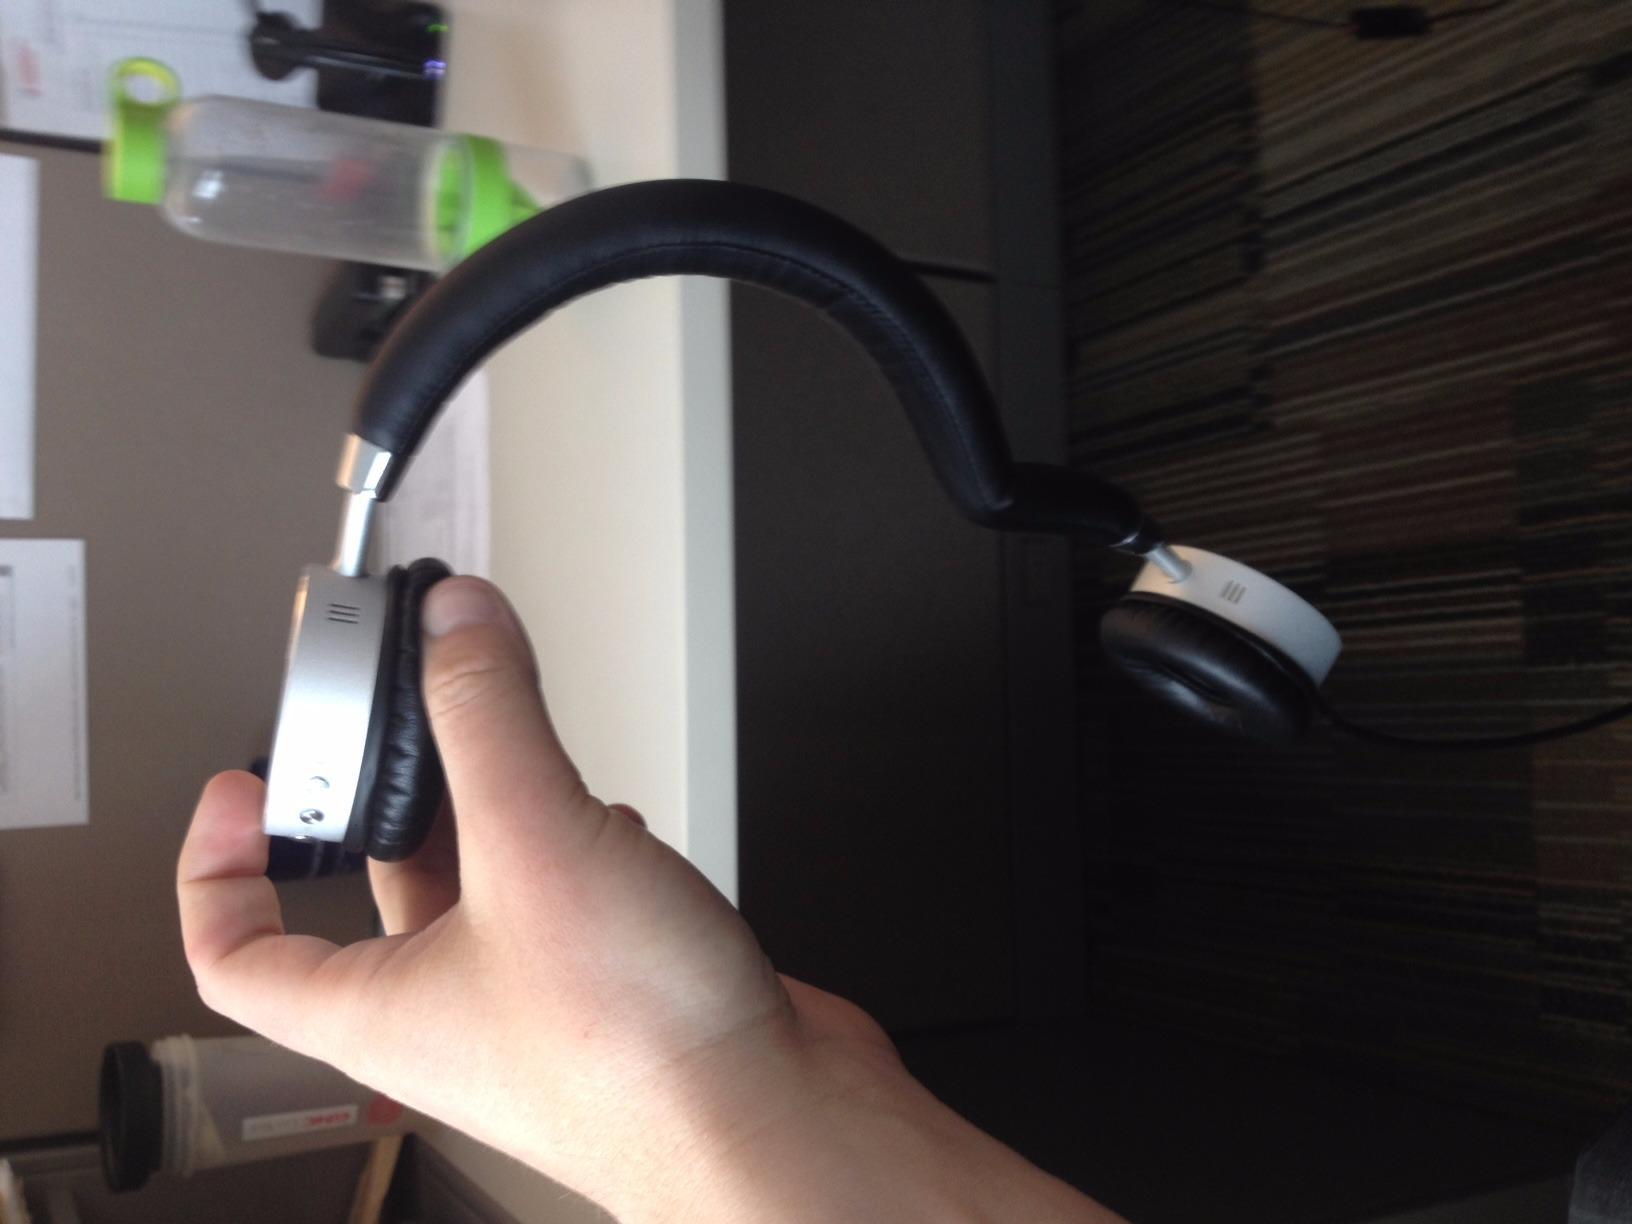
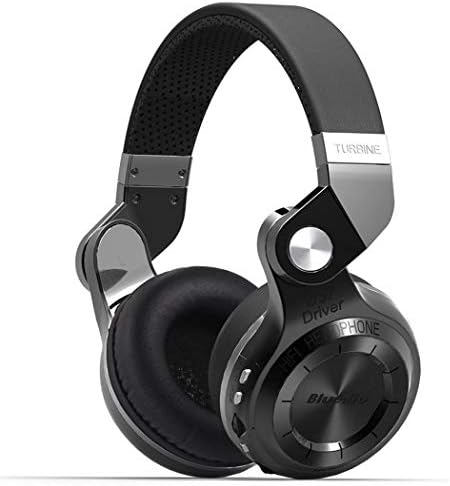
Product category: headphones
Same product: no